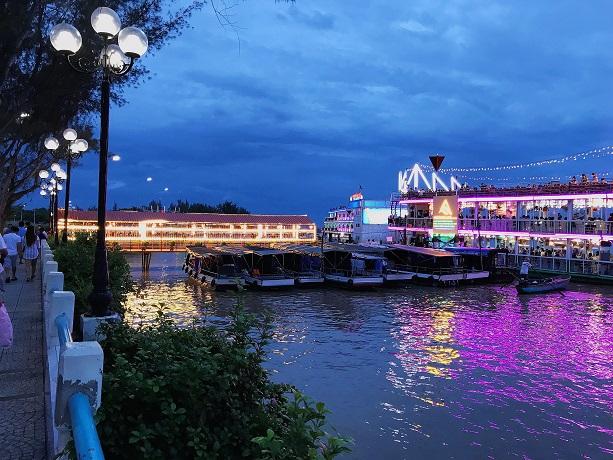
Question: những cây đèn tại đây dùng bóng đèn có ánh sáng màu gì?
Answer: những cây đèn tại đây dùng bóng đèn có ánh sáng màu trắng